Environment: real
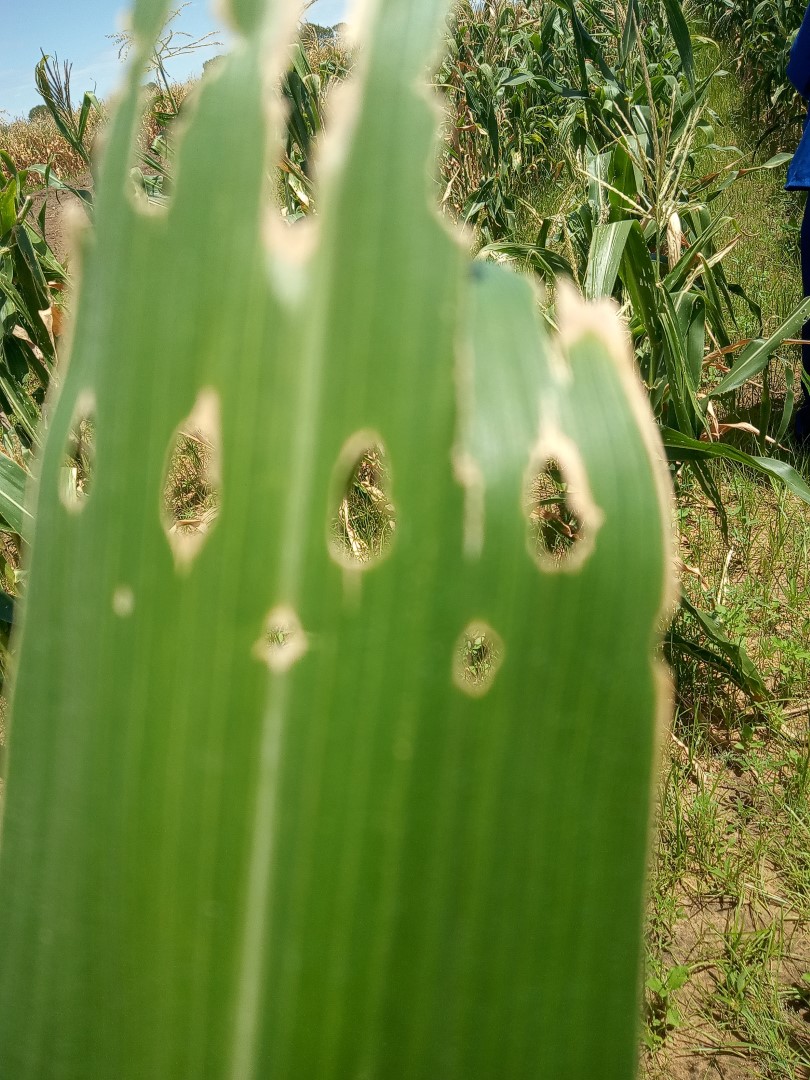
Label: fall_armyworm